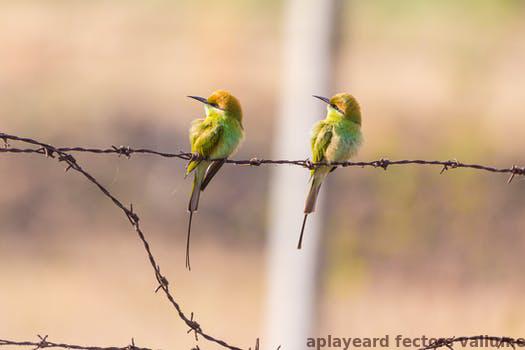
Label: Watermark